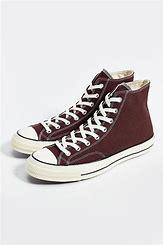
Brand: Converse
Model: Chuck Taylor All Star 70 Hi